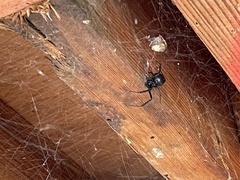
Species: Lactrodectus_hesperus